Gayabari

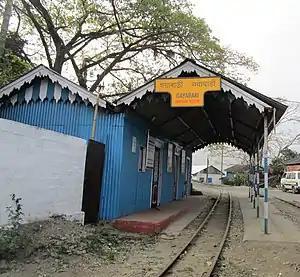
Gayabari Railway Station, Darjeeling

As per Indian Population Census 2011, Gayabari Tea Garden has 99 families residing in the village and has a population of 460 of which 238 are males and 222 are females. Gayabari Tea Garden village has a higher literacy rate compared to the rest of West Bengal. The total geographical area of village is 236.34 hectares. Nepali is the main language spoken in Gayabari.